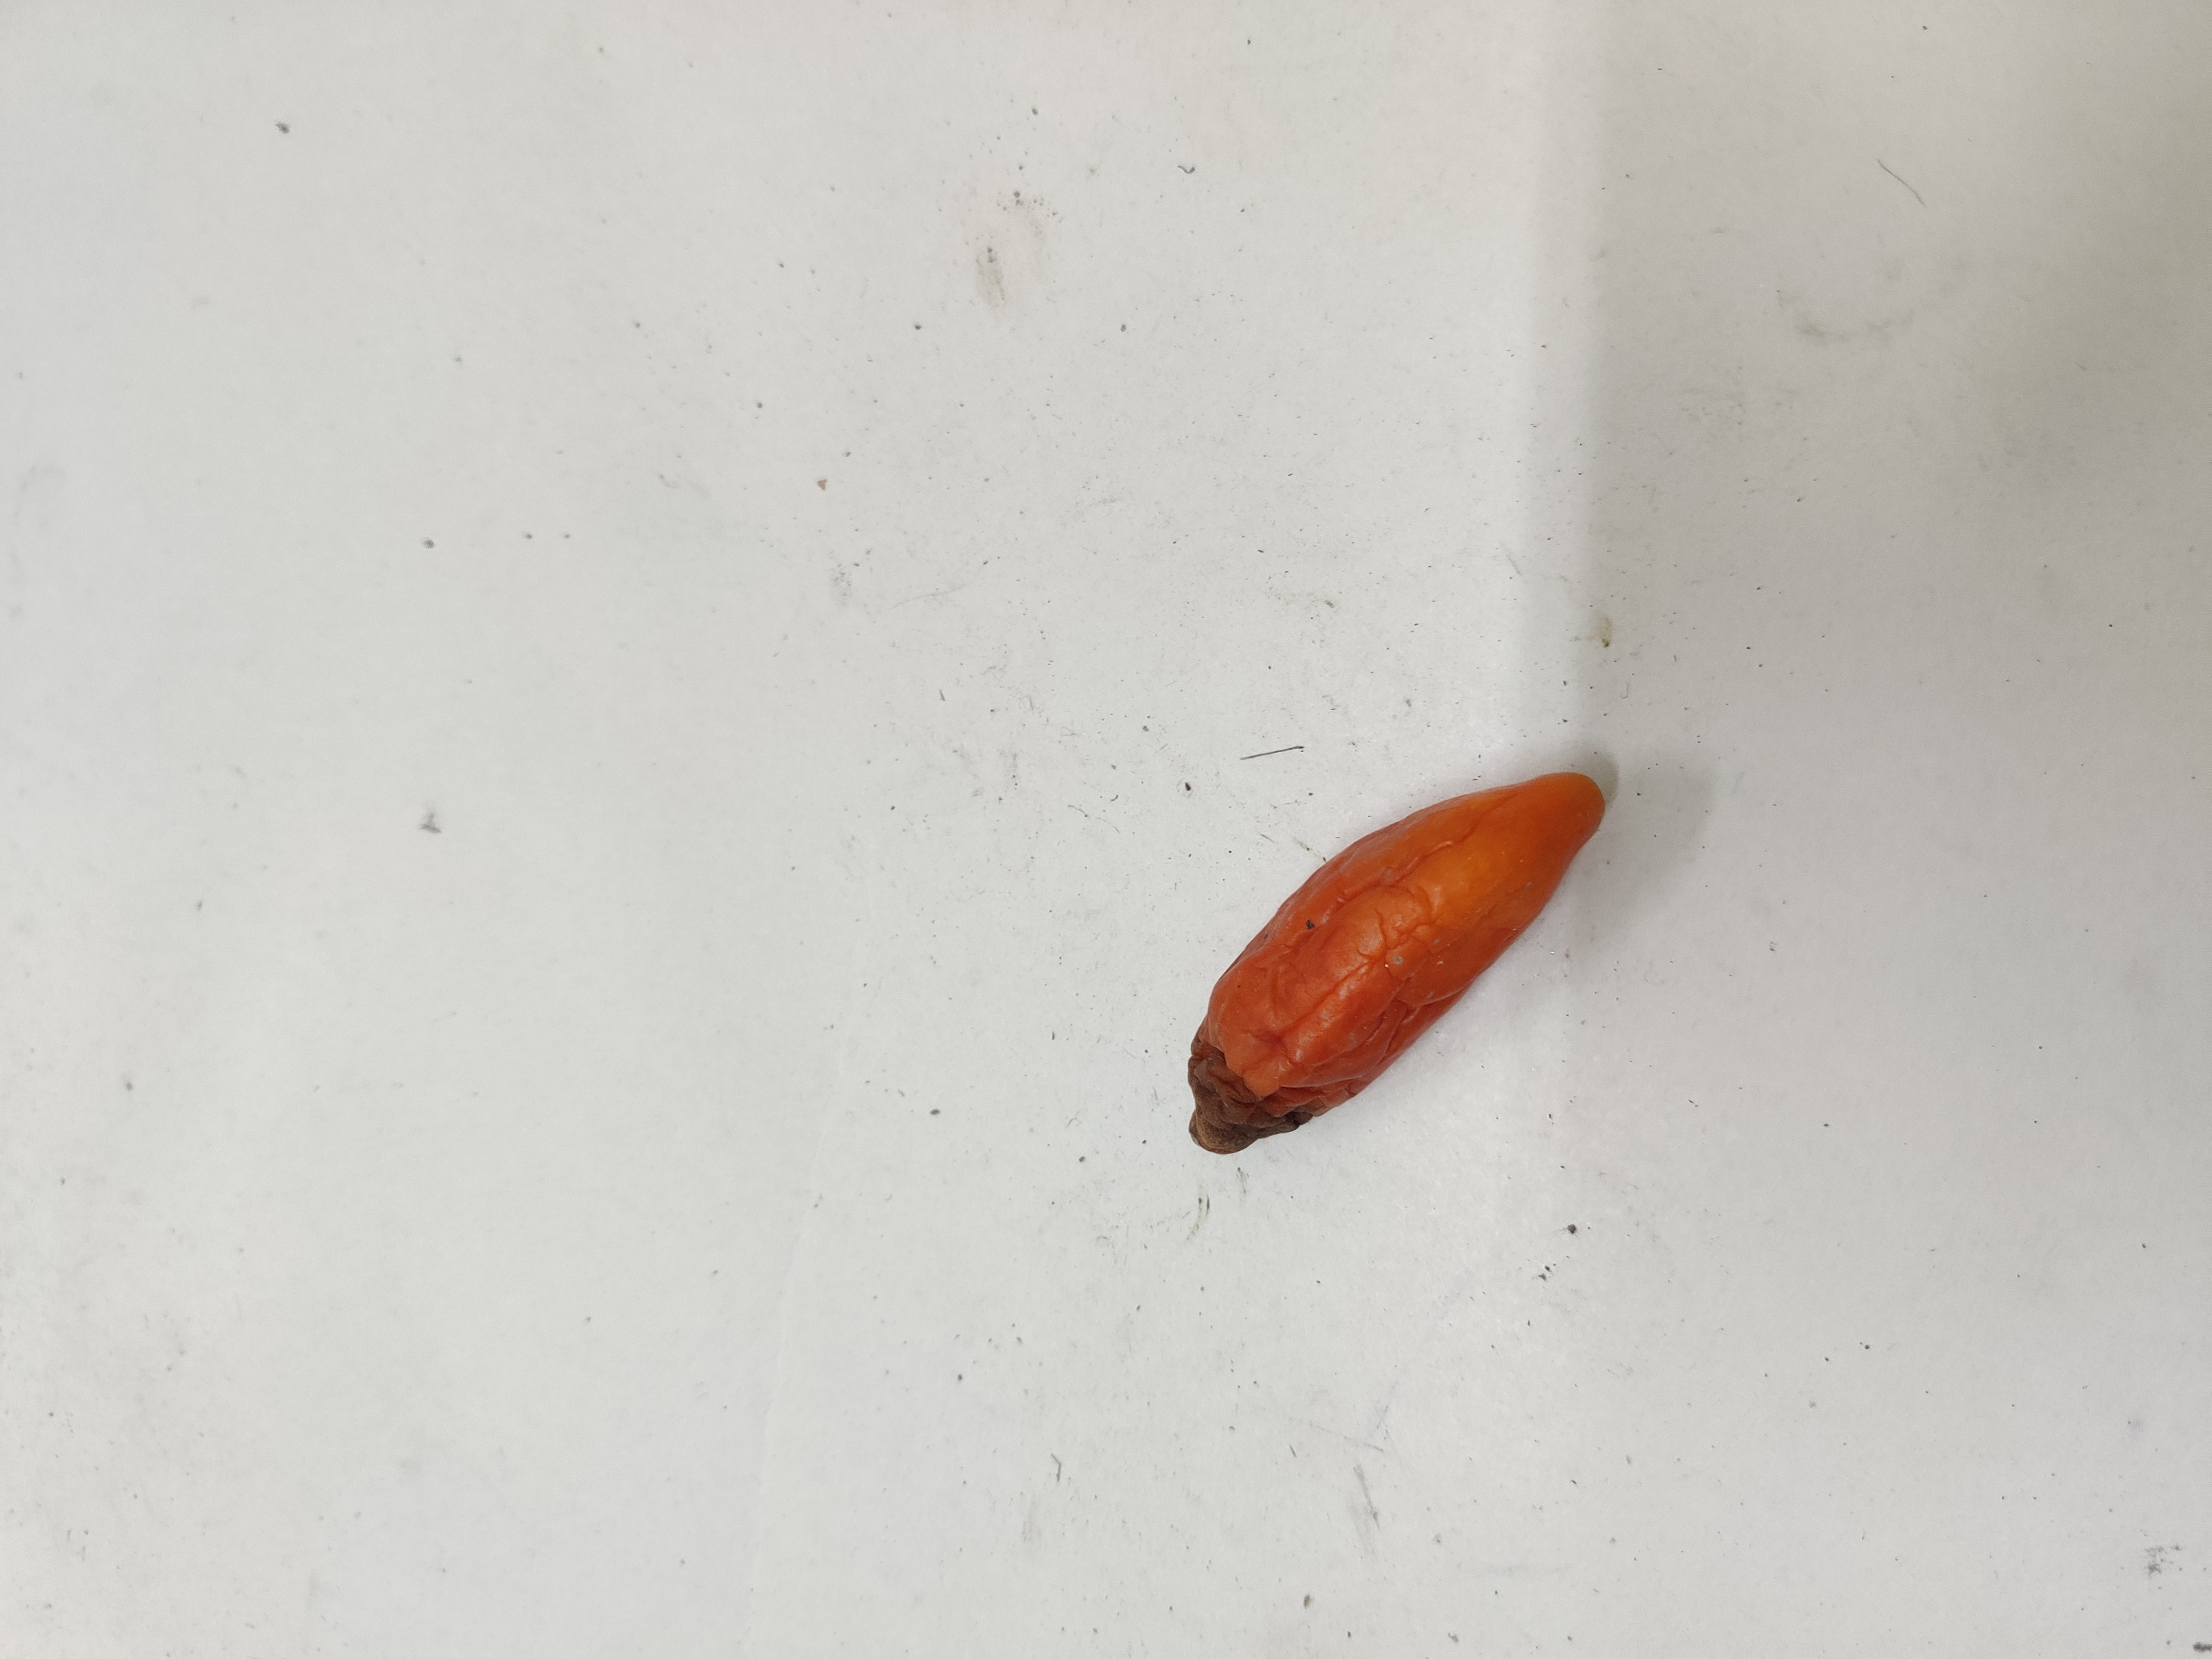
Crop: Ivy Gourd
Condition: Severely Damaged